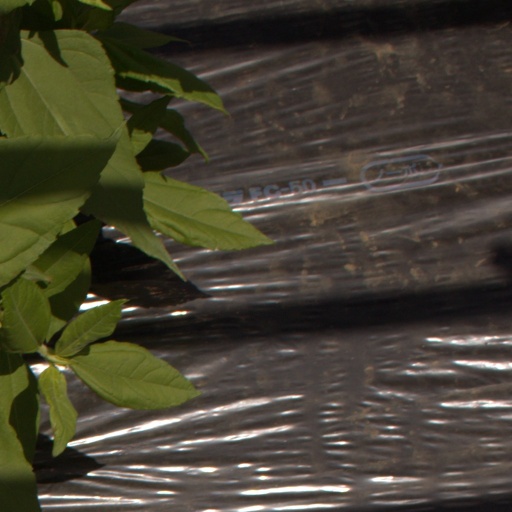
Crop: Jerusalem artichoke